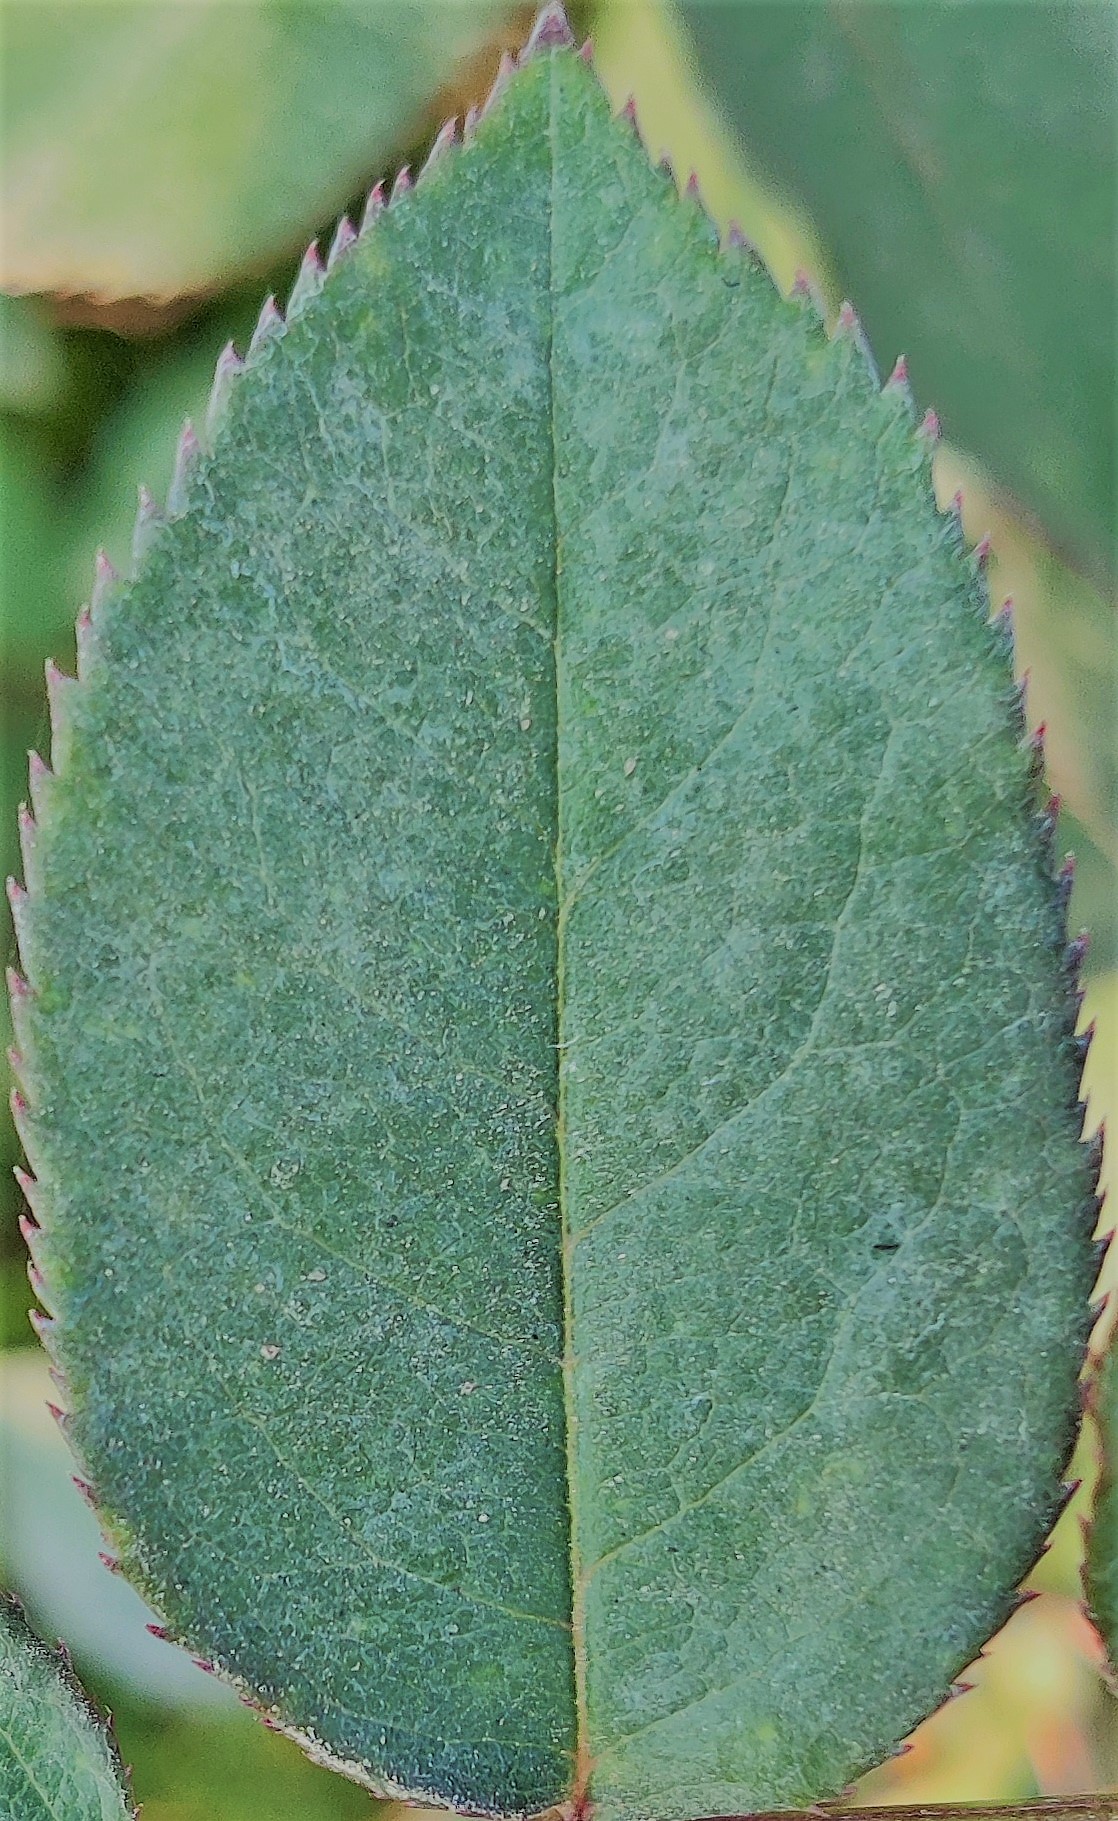
Label: Fresh Leaf